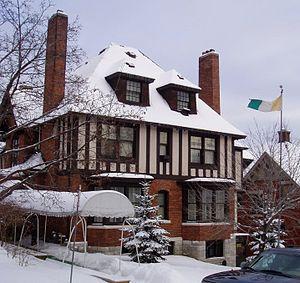
Cet article liste les représentations diplomatiques de la Côte d'Ivoire à l'étranger, en excluant les consulats honoraires.